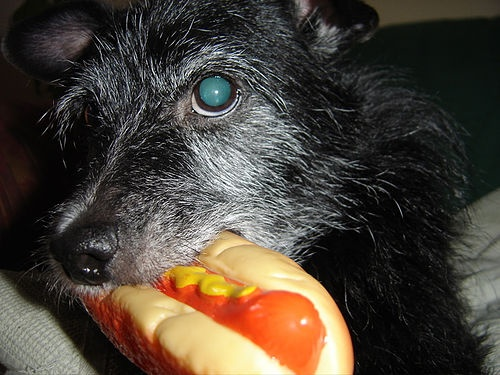
A dog with a blue eye has a plastic hot dog in it's mouth.
A dog has a plastic hot-dog in it's mouth.
A black and white dog holding a toy hot dog
A dog that is biting on a toy hotdog.
A dog chewing on a toy that looks like a hotdog.